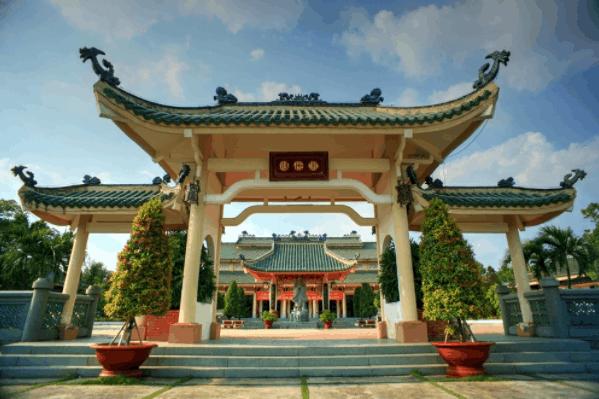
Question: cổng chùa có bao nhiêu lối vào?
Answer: cổng chùa có ba lối vào